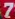
Number: 7